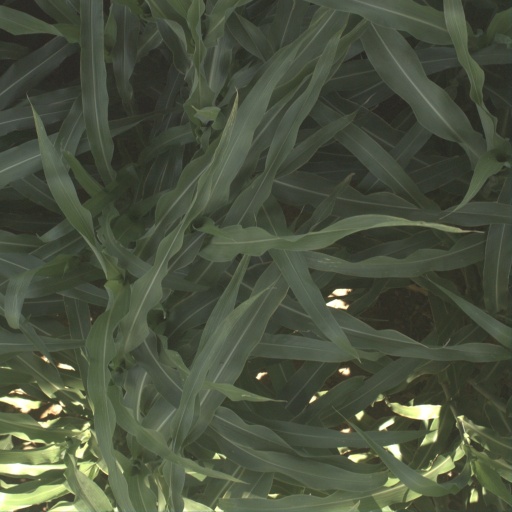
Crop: sorghum